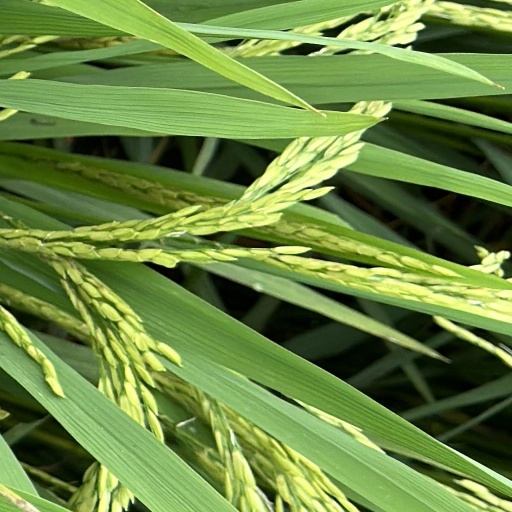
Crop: rice